John Banvard

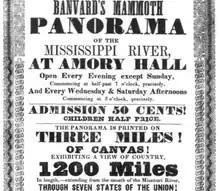
Advertisement for Banvard's Mississippi panorama at Amory Hall, Boston, 1847

In 1840, he began to paint large panoramas of the whole Mississippi River valley. He traveled through the area in a boat, made preliminary drawings and supported himself with paintings and hunting. He combined the preliminary sketches and transferred them to a canvas in a building erected for this purpose in Louisville, Kentucky. His largest panorama began as 12 feet (3,6 m) high and 1,300 feet (369 m) long and was eventually expanded to about half a mile (about 800 meters) although it was advertised as a "three-mile canvas". It toured around the nation, and was eventually cut up into hundreds of pieces, none of which still exist today.